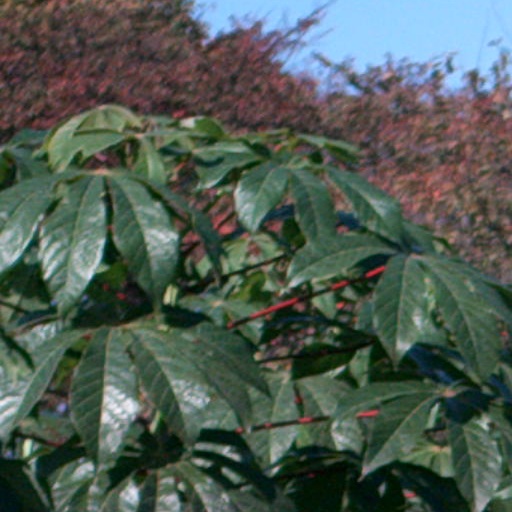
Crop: cassava